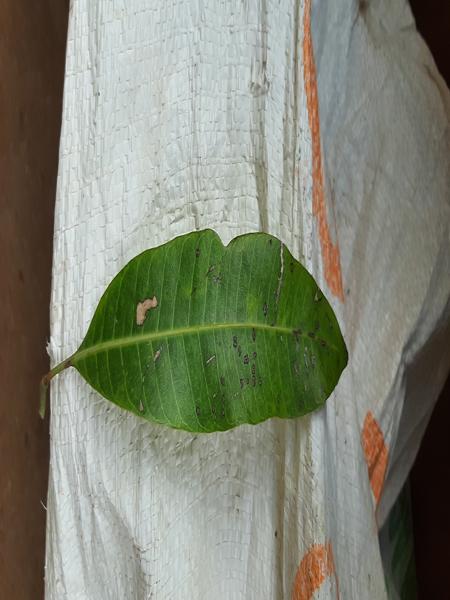
Plant: Mango